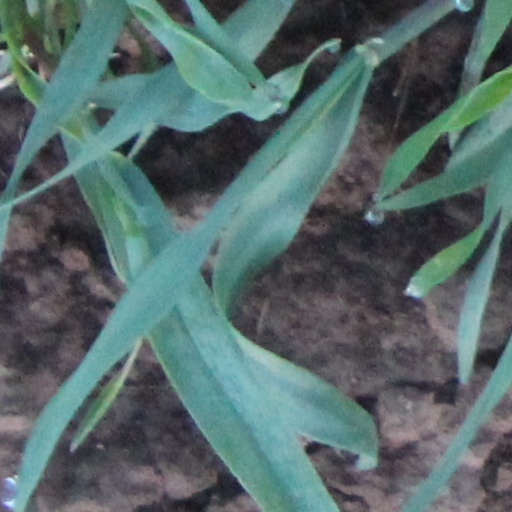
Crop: wheat